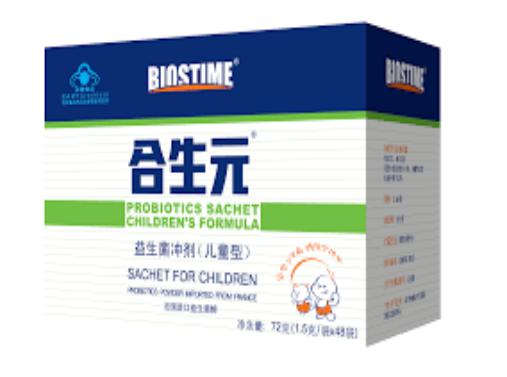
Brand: biostime-2
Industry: Food